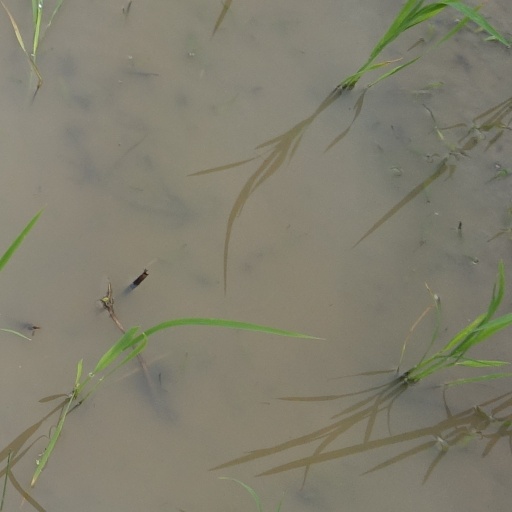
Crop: rice